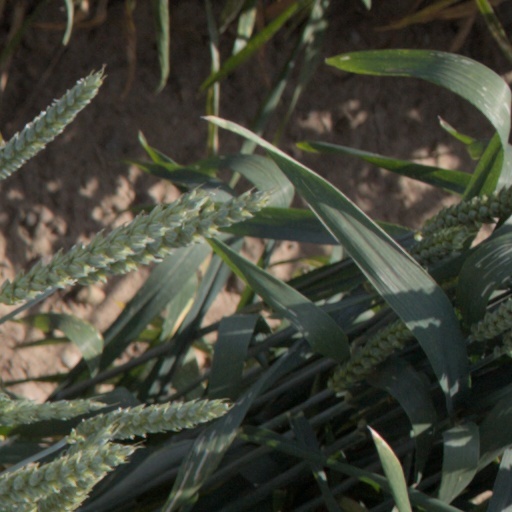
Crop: wheat